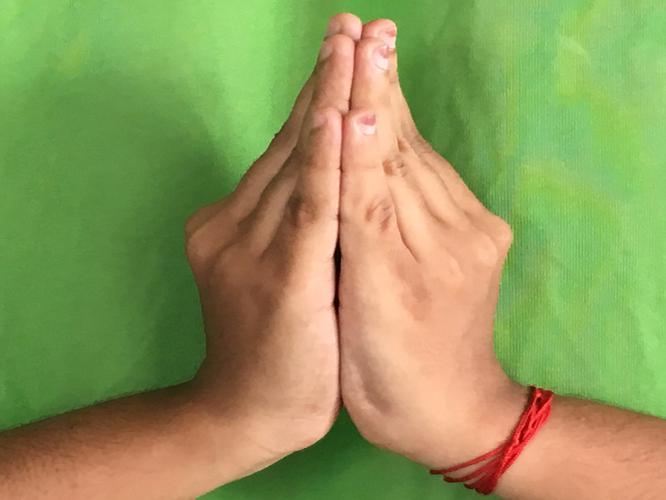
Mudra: Kapotham
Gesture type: double_hand